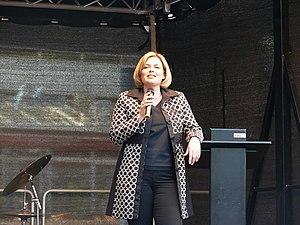
Julia Klöckner en campagne à Ludwigshafen
Julia Klöckner, née le 16 décembre 1972 à Bad Kreuznach, est une femme politique allemande membre de l'Union chrétienne-démocrate d'Allemagne.